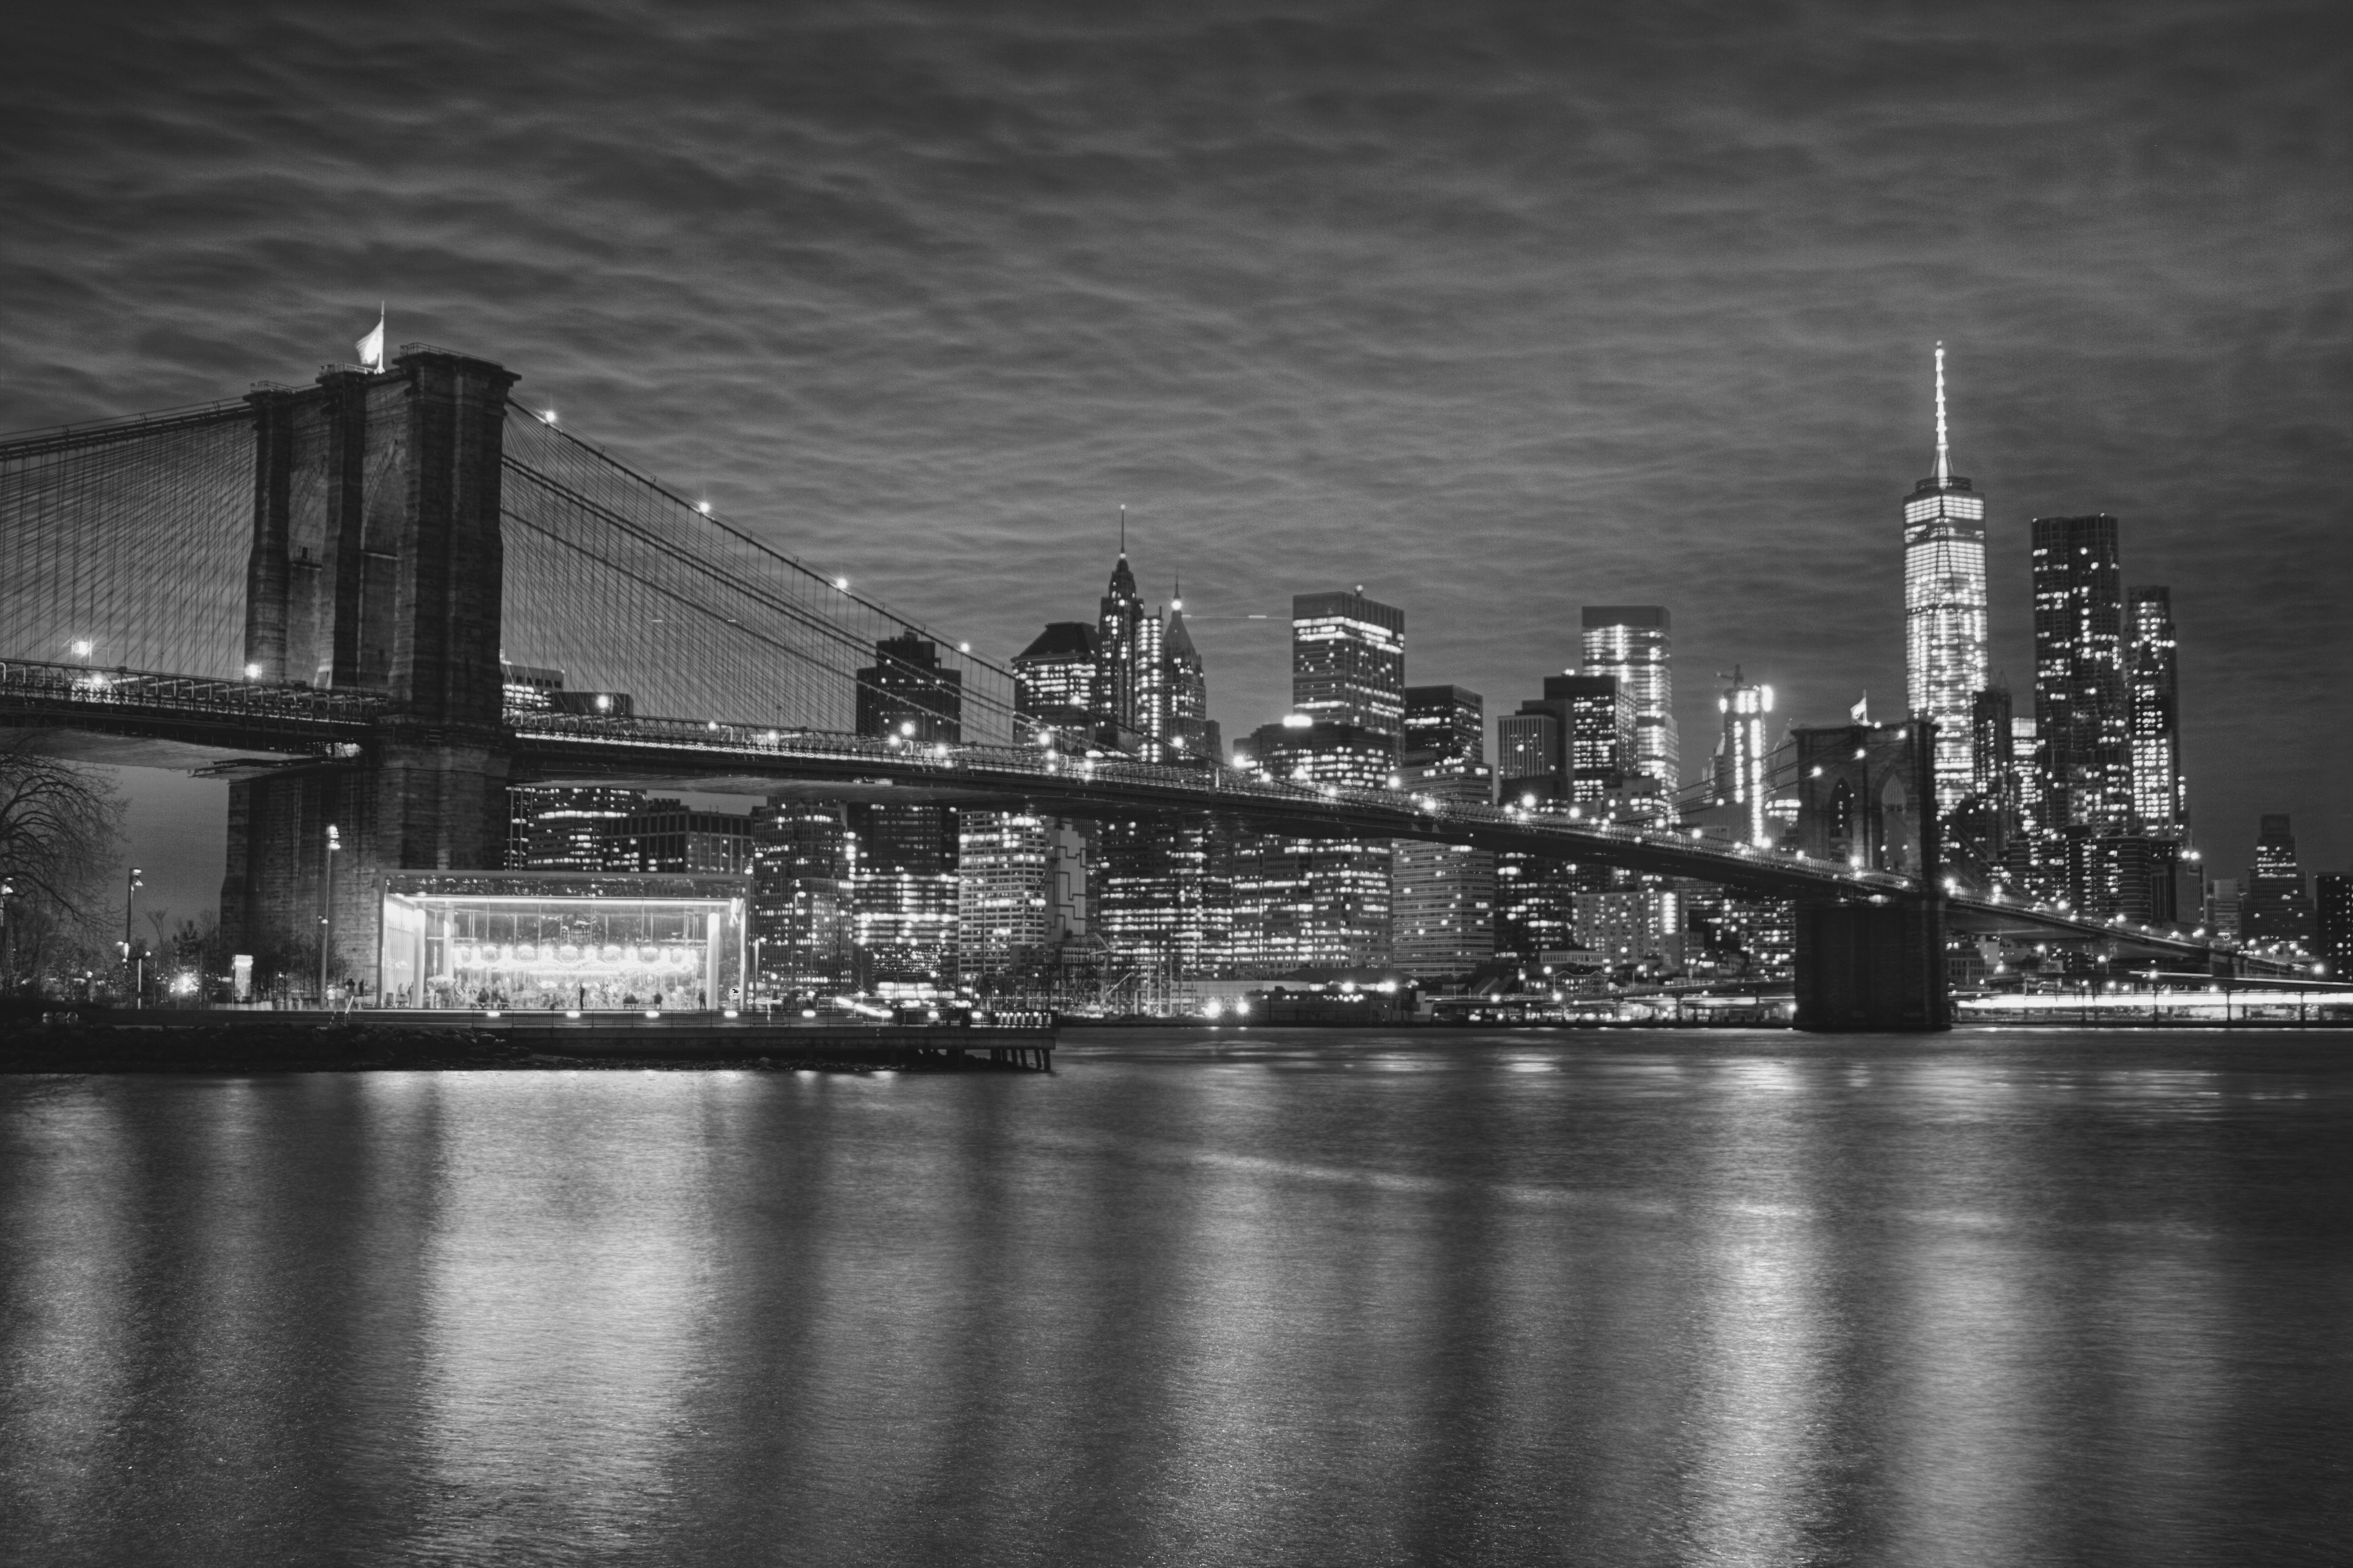
landscape, water, horizon, black and white, architecture, sky, bridge, skyline, night, photography, building, city, skyscraper, urban, new york, pier, river, manhattan, new york city, cityscape, downtown, travel, dusk, evening, reflection, tower, freedom tower, nyc, scenic, usa, america, landmark, brooklyn, darkness, freedom, monochrome, waterfront, lights, ny, metropolis, new york skyline, b w, new york city skyline, new york night, nyc skyline, urban area, monochrome photography, atmospheric phenomenon, human settlement